CoRoT-7b

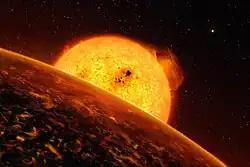
Artist's impression of CoRoT-7b. Credit: ESO/L. Calçada.

CoRoT-7b's mass is somewhat uncertain at 6.06, while its radius and orbital period are well known from CoRoT photometry: it orbits very close to its star (1/23rd the distance from the Sun to Mercury) with an orbital period of 20 hours, 29 minutes, and 9.7 seconds and has a radius of 1.58 Earth radii. CoRoT-7b had the shortest orbit of any planet known at the time of its discovery.